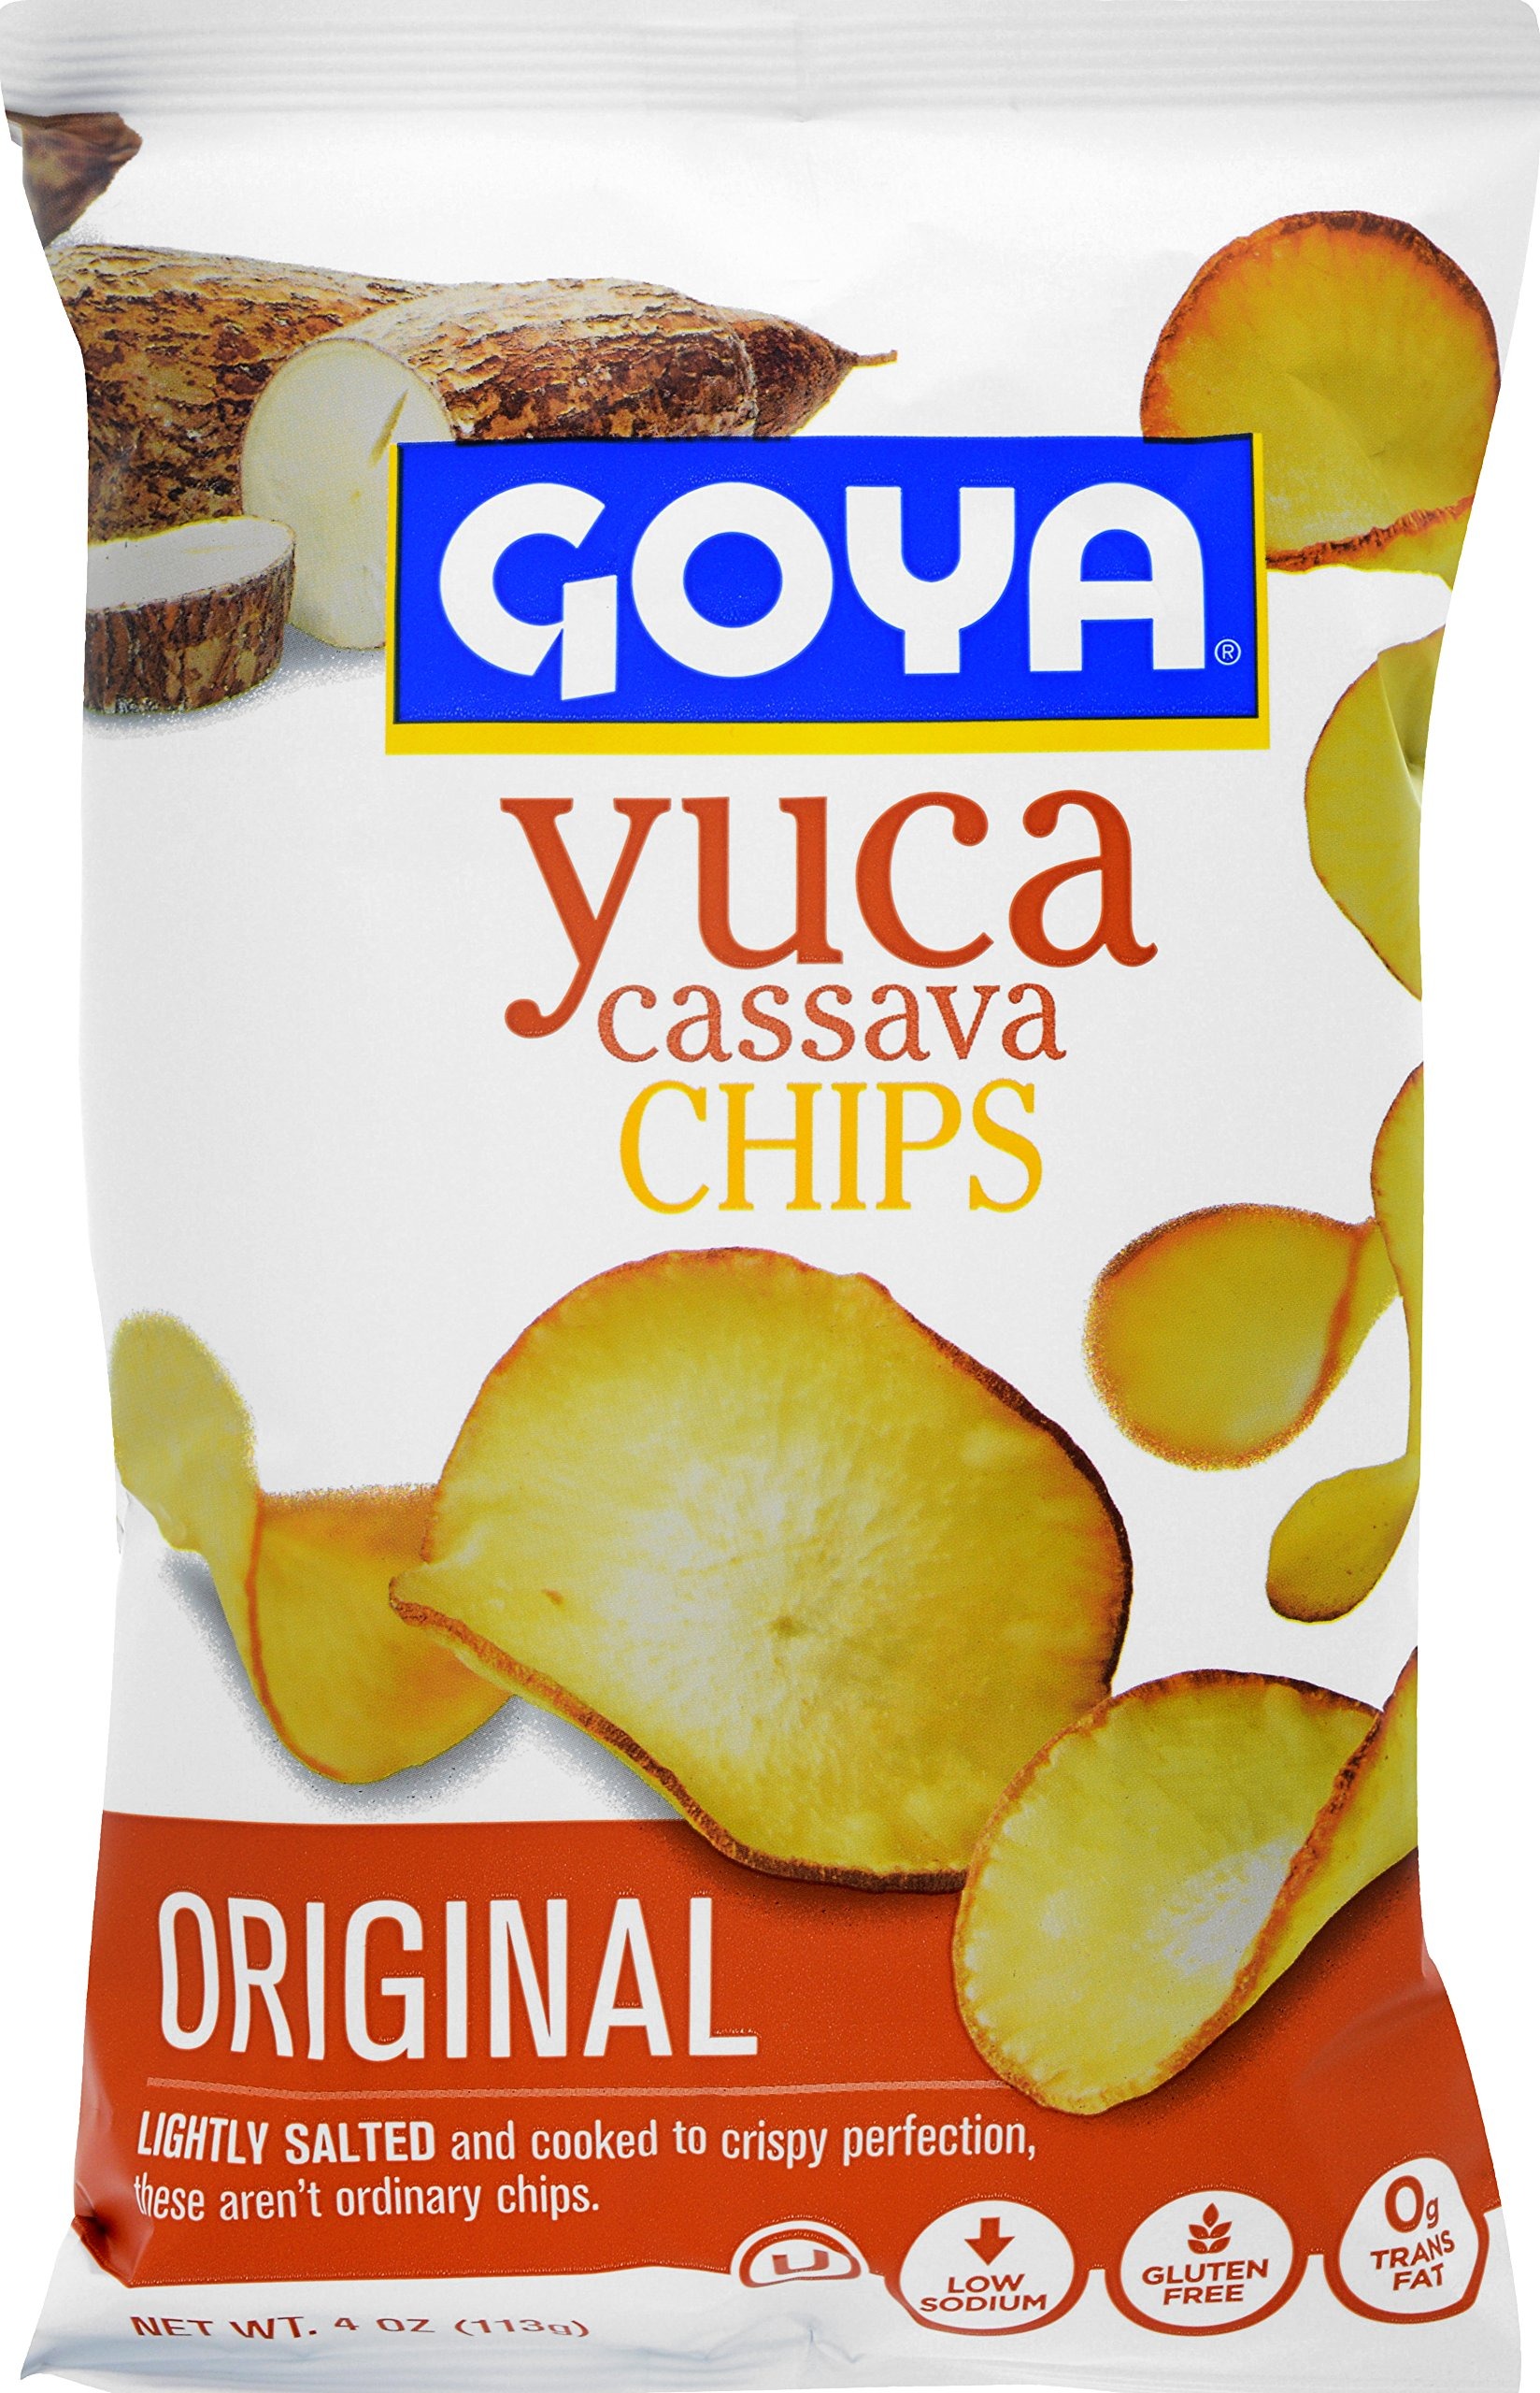
Item Name: Goya Yuca Cassava Chips, 4 oz
Bullet Point 1: FLAVORFUL YUCA CHIPS | GOYA Yuca Chips are not your average chip! You may know this tropical root as cassava, manioc, or even tapioca, but whatever name you prefer, you'll agree they make amazingly delicious chips. Who would have guessed?
Bullet Point 2: CONVENIENT & VERSATILE | For a Latino Snack or a scrumptious healthy alternative to traditional potatoes chips, try GOYA Yuca Chips. Use delicious Goya Yuca Chips as a snack, a garnish, a side dish, or as the perfect chip for parties. Great for dipping in Salsas and Guacamole.
Bullet Point 3: NUTRITIONAL QUALITIES | Gluten Free, Low Fat, Trans Fat Free, Low Sodium, Cholesterol Free
Bullet Point 4: COMMITMENT TO QUALITY | If it's Goya... it has to be good! | ¡Si es Goya... tiene que ser bueno!
Bullet Point 5: ONE 4 OZ BAG | Single unit bags and multipacks available on Amazon, Amazon Fresh and Prime Pantry
Value: 4.0
Unit: Ounce

Price: 3.12